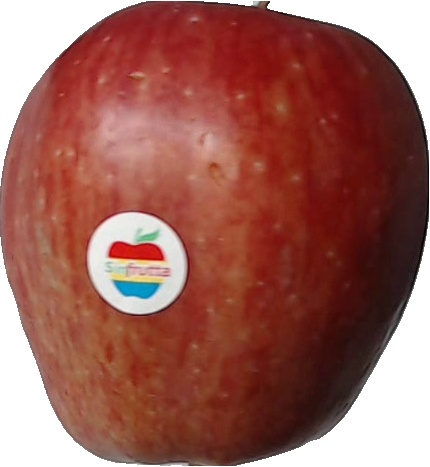
Label: apple_red_1